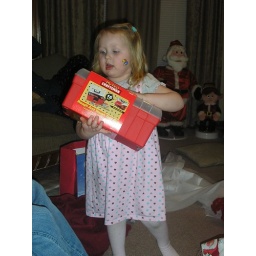
tool box from Papa......and boy are things getting "fixed" around the house! :0)